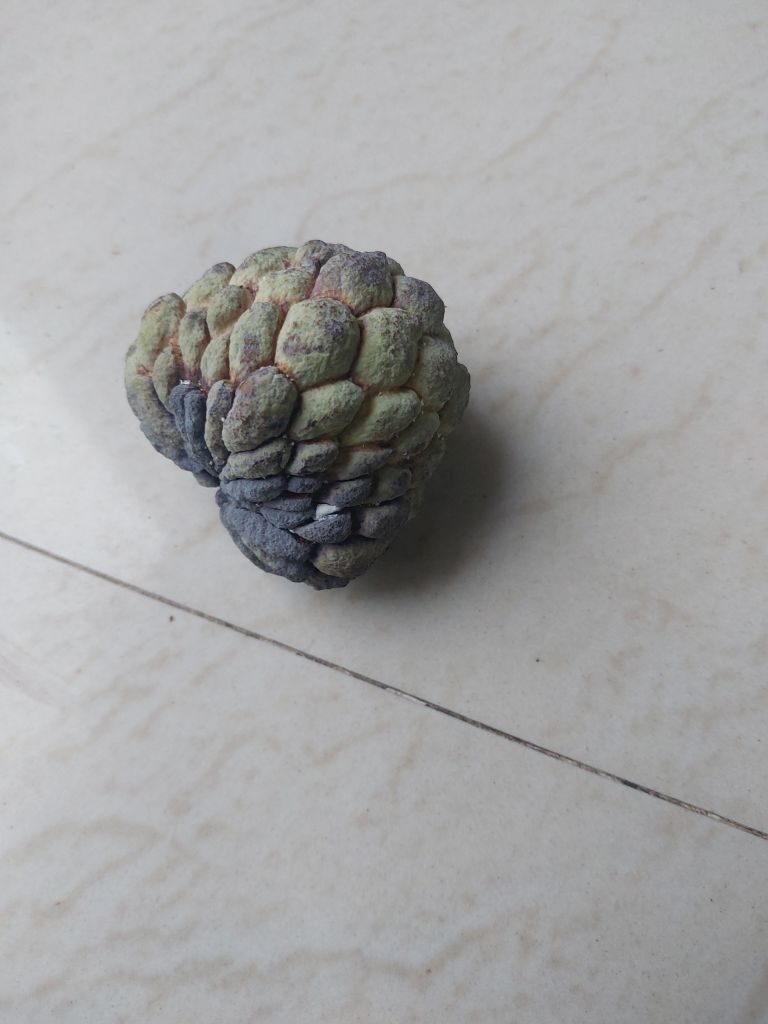
Disease label: Blank Canker